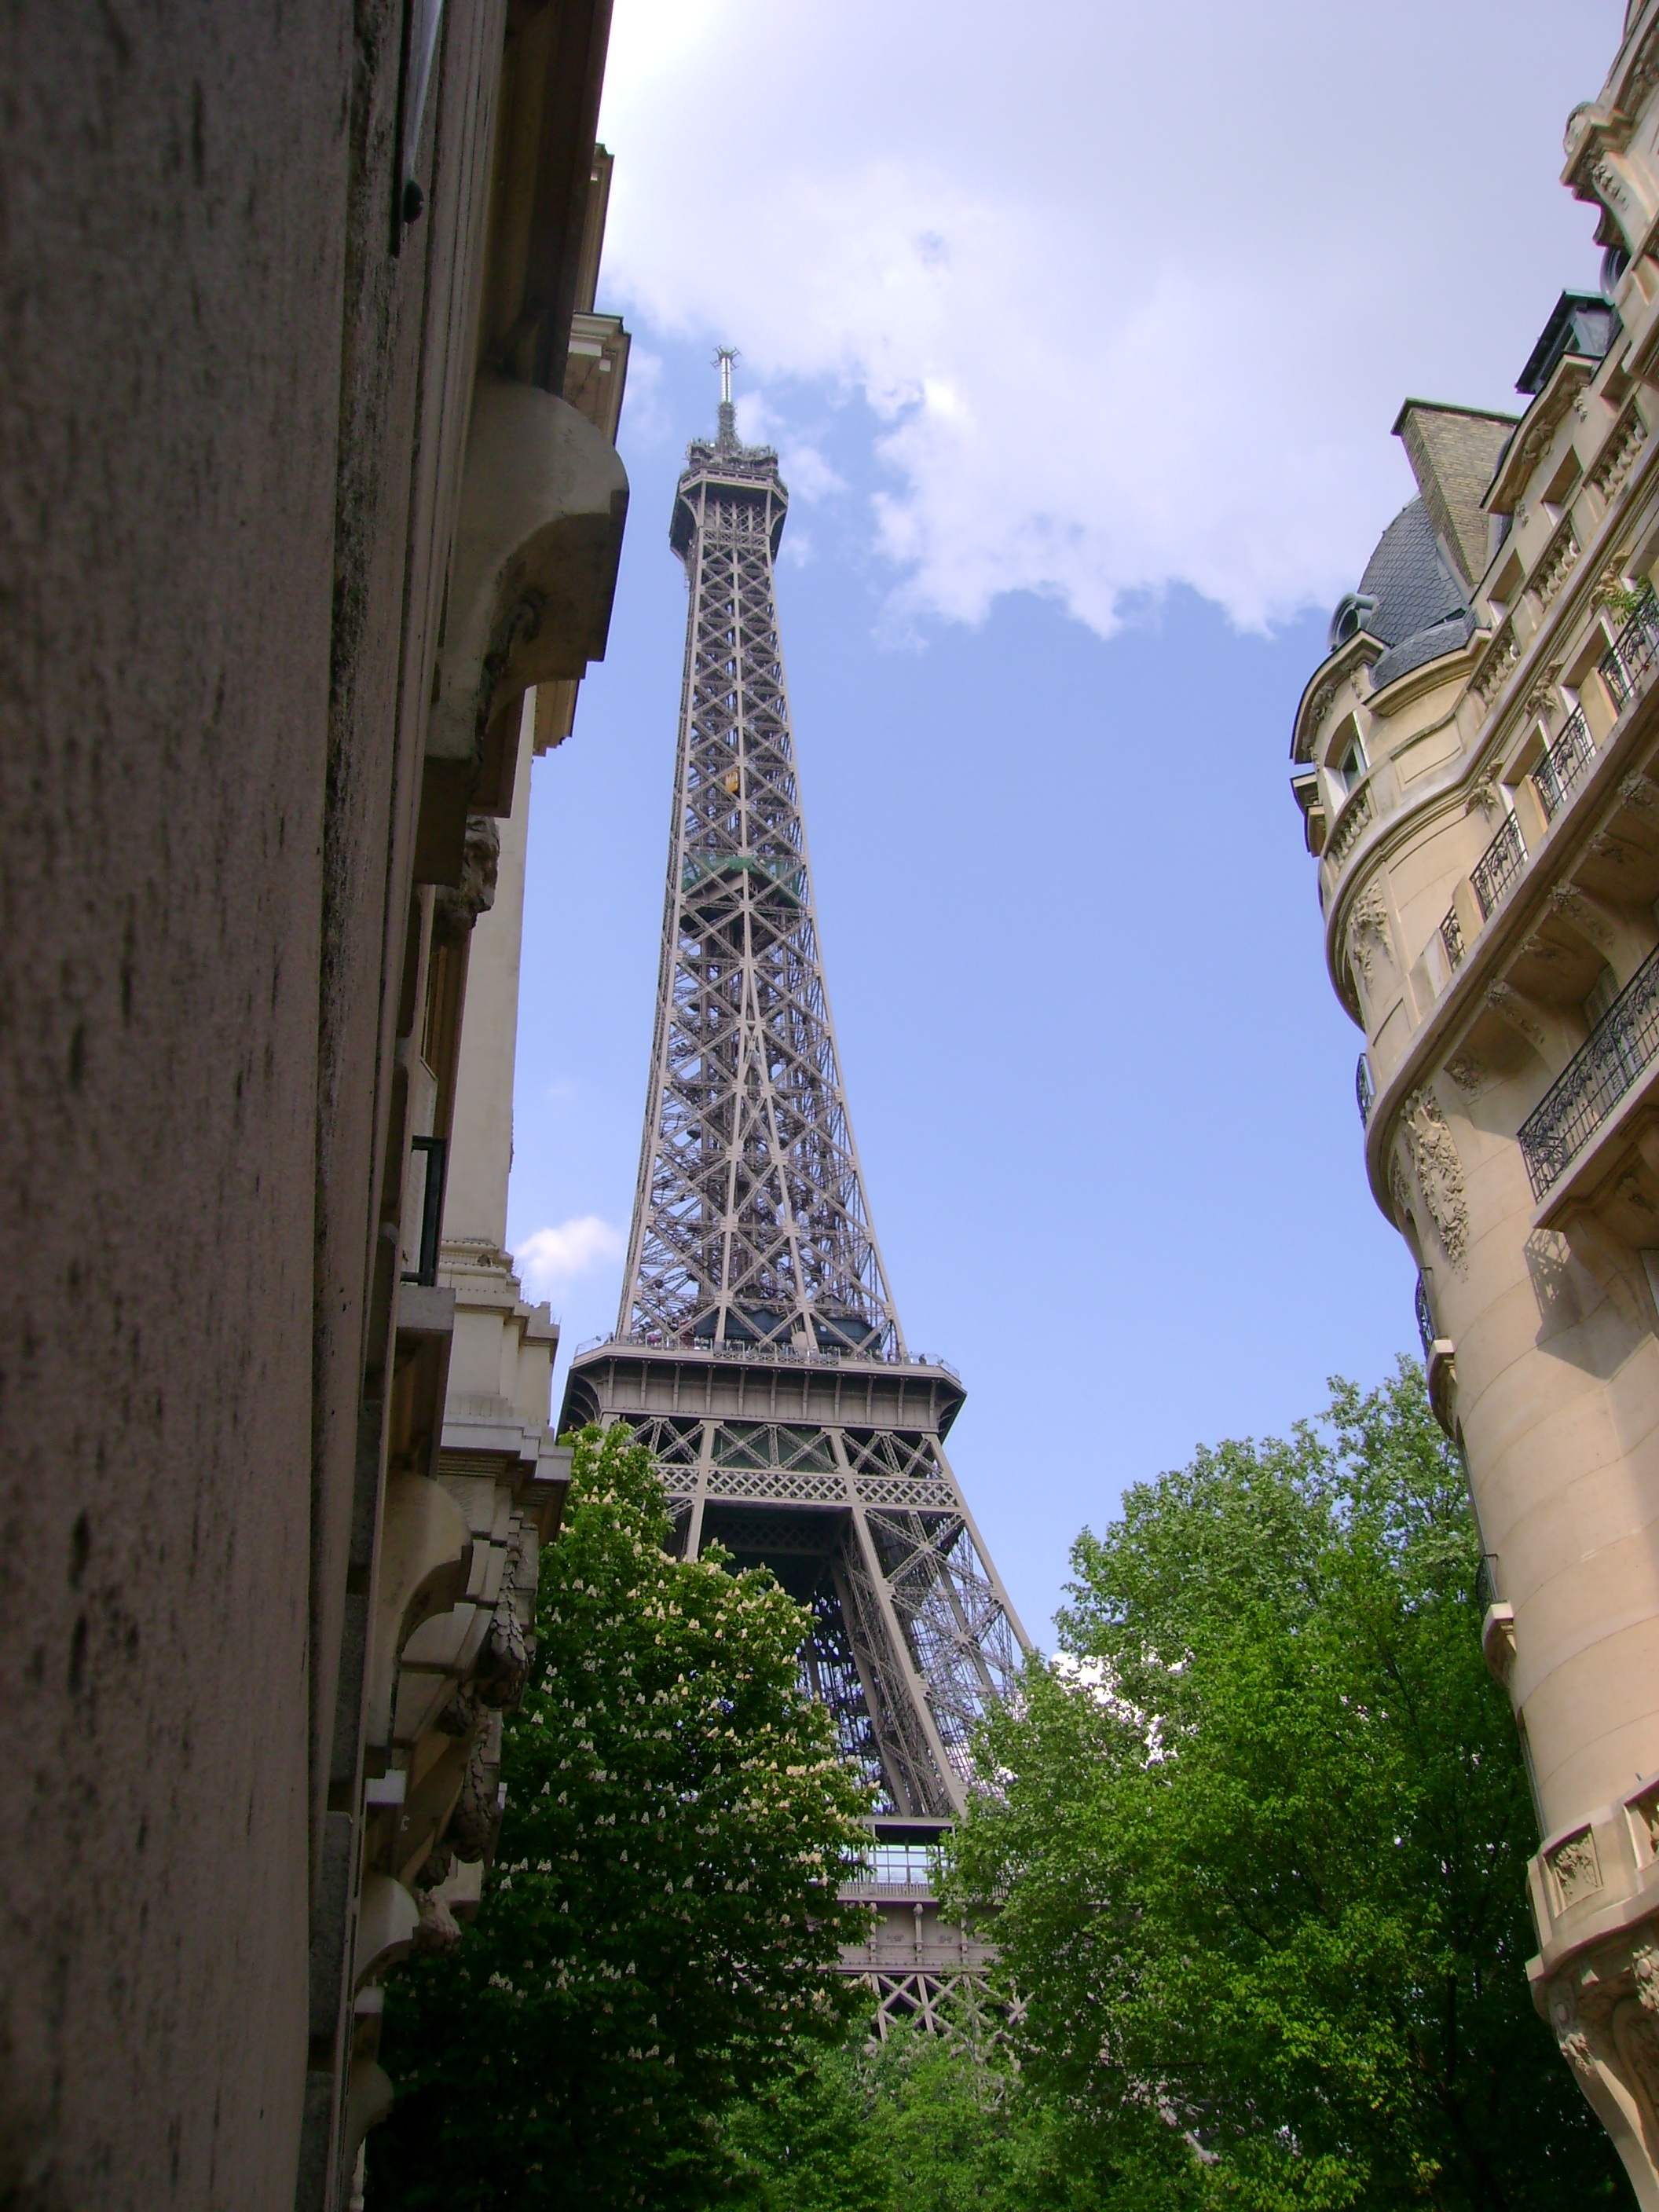
architecture, monument, column, tower, landmark, cathedral, tourism, place of worship, temple, spire, steeple, ancient history